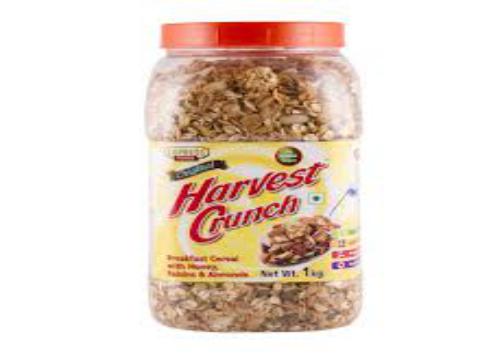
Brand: Harvest Crunch
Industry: Food